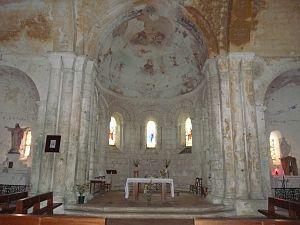
Intérieur de l'église de Charmant, Charente, France